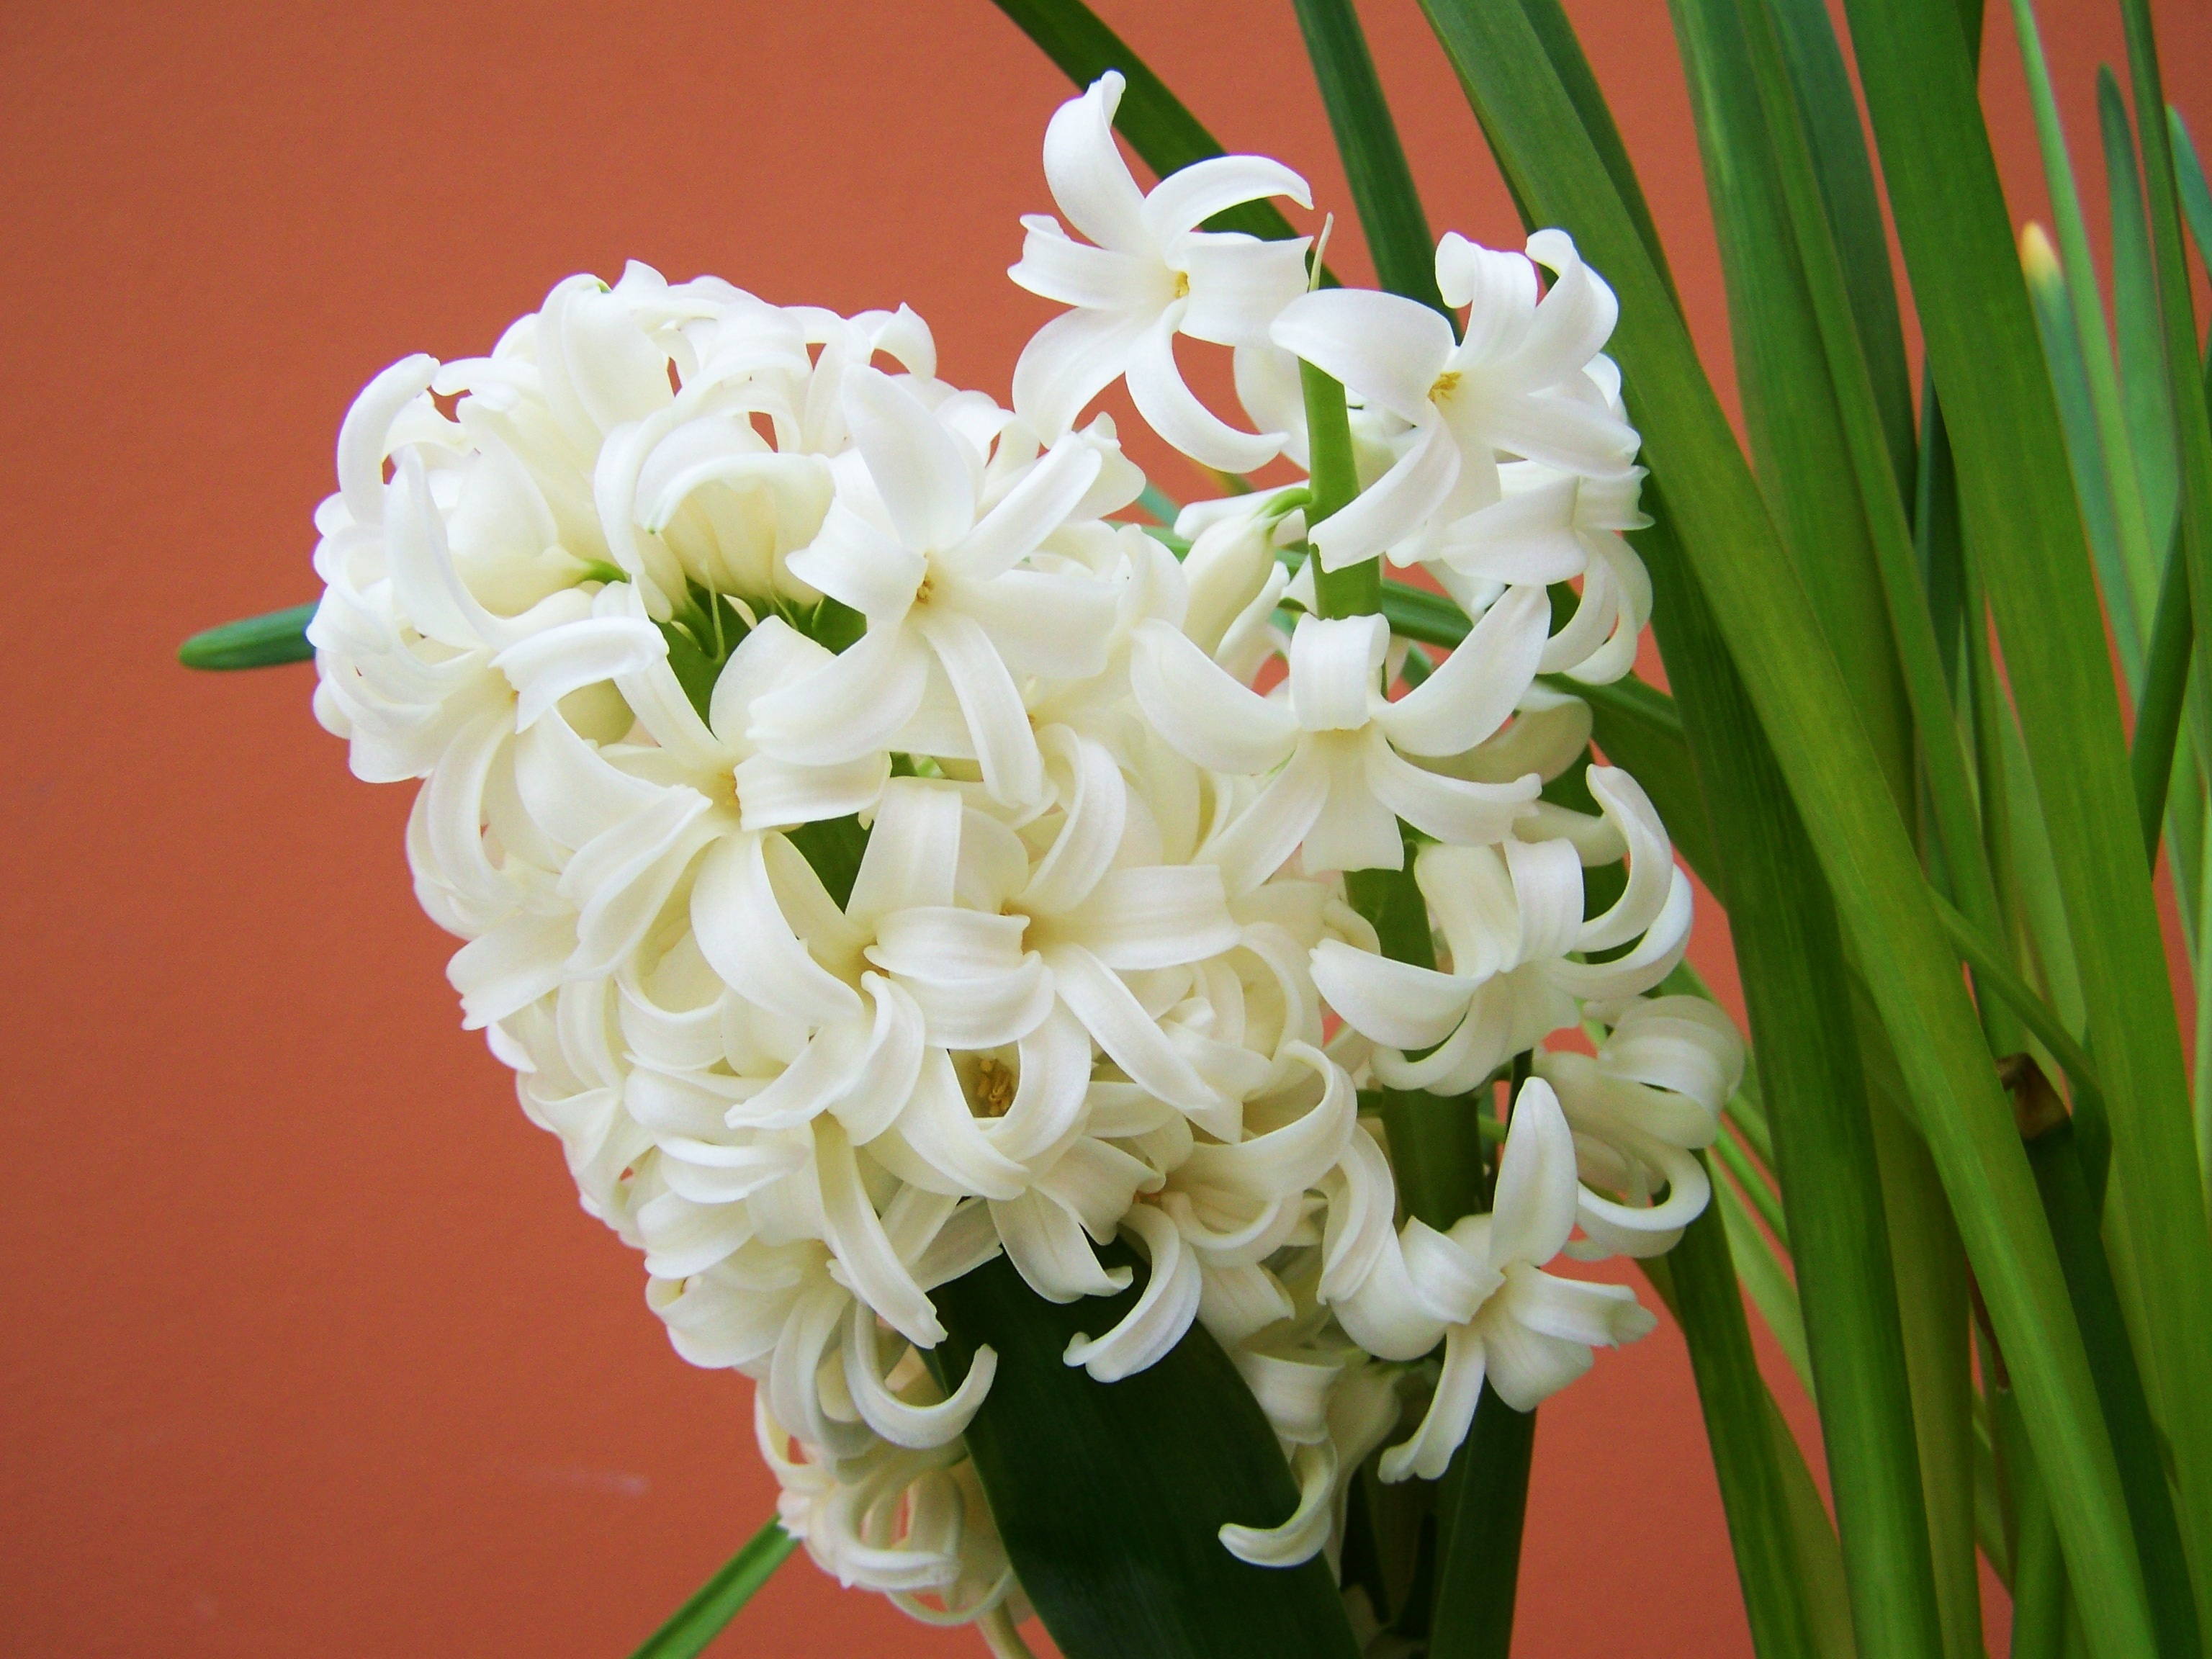
plant, flower, botany, flora, floristry, hyacinth, spring flower, gladiolus, flowering plant, white daffodil, flower bouquet, bulbous plant, plant stem, land plant